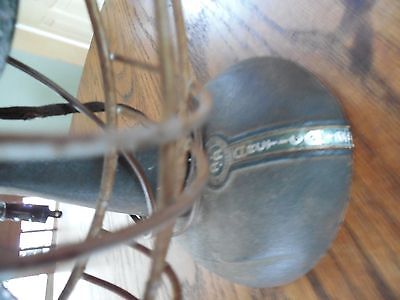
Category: fan